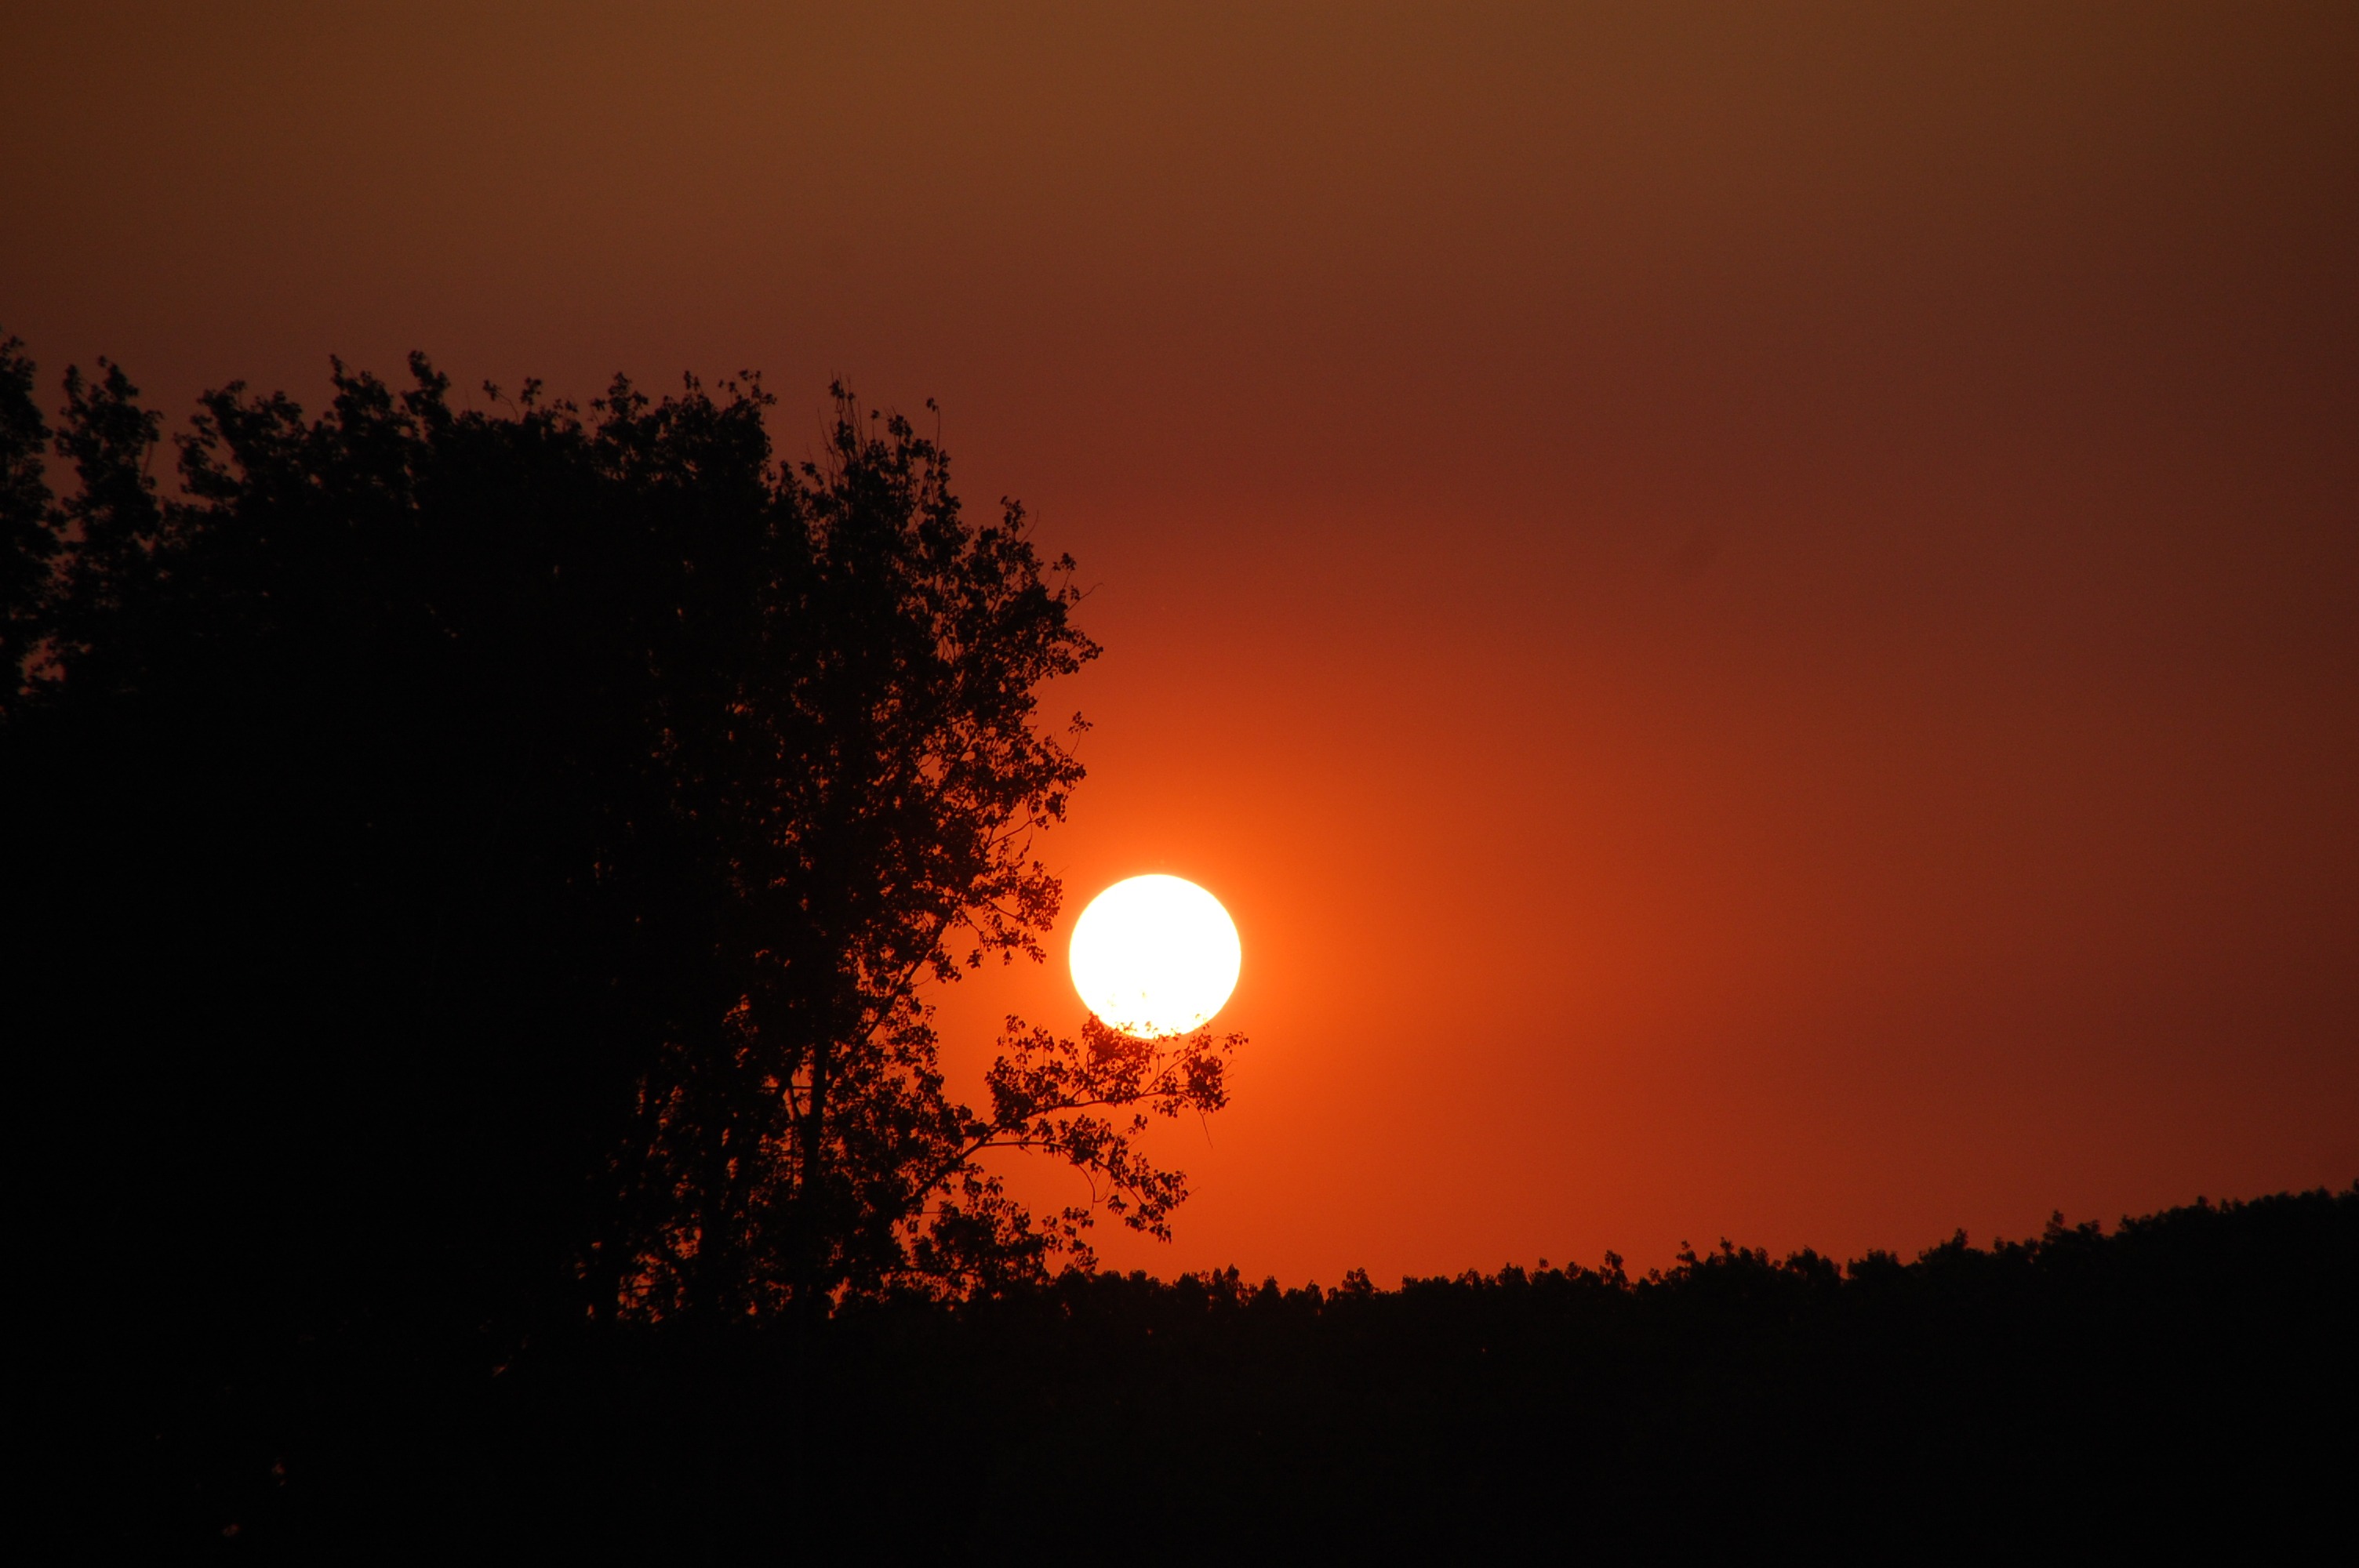
light, sky, sun, sunrise, sunset, night, sunlight, morning, dawn, atmosphere, dusk, evening, twilight, darkness, moon, afterglow, astronomical object